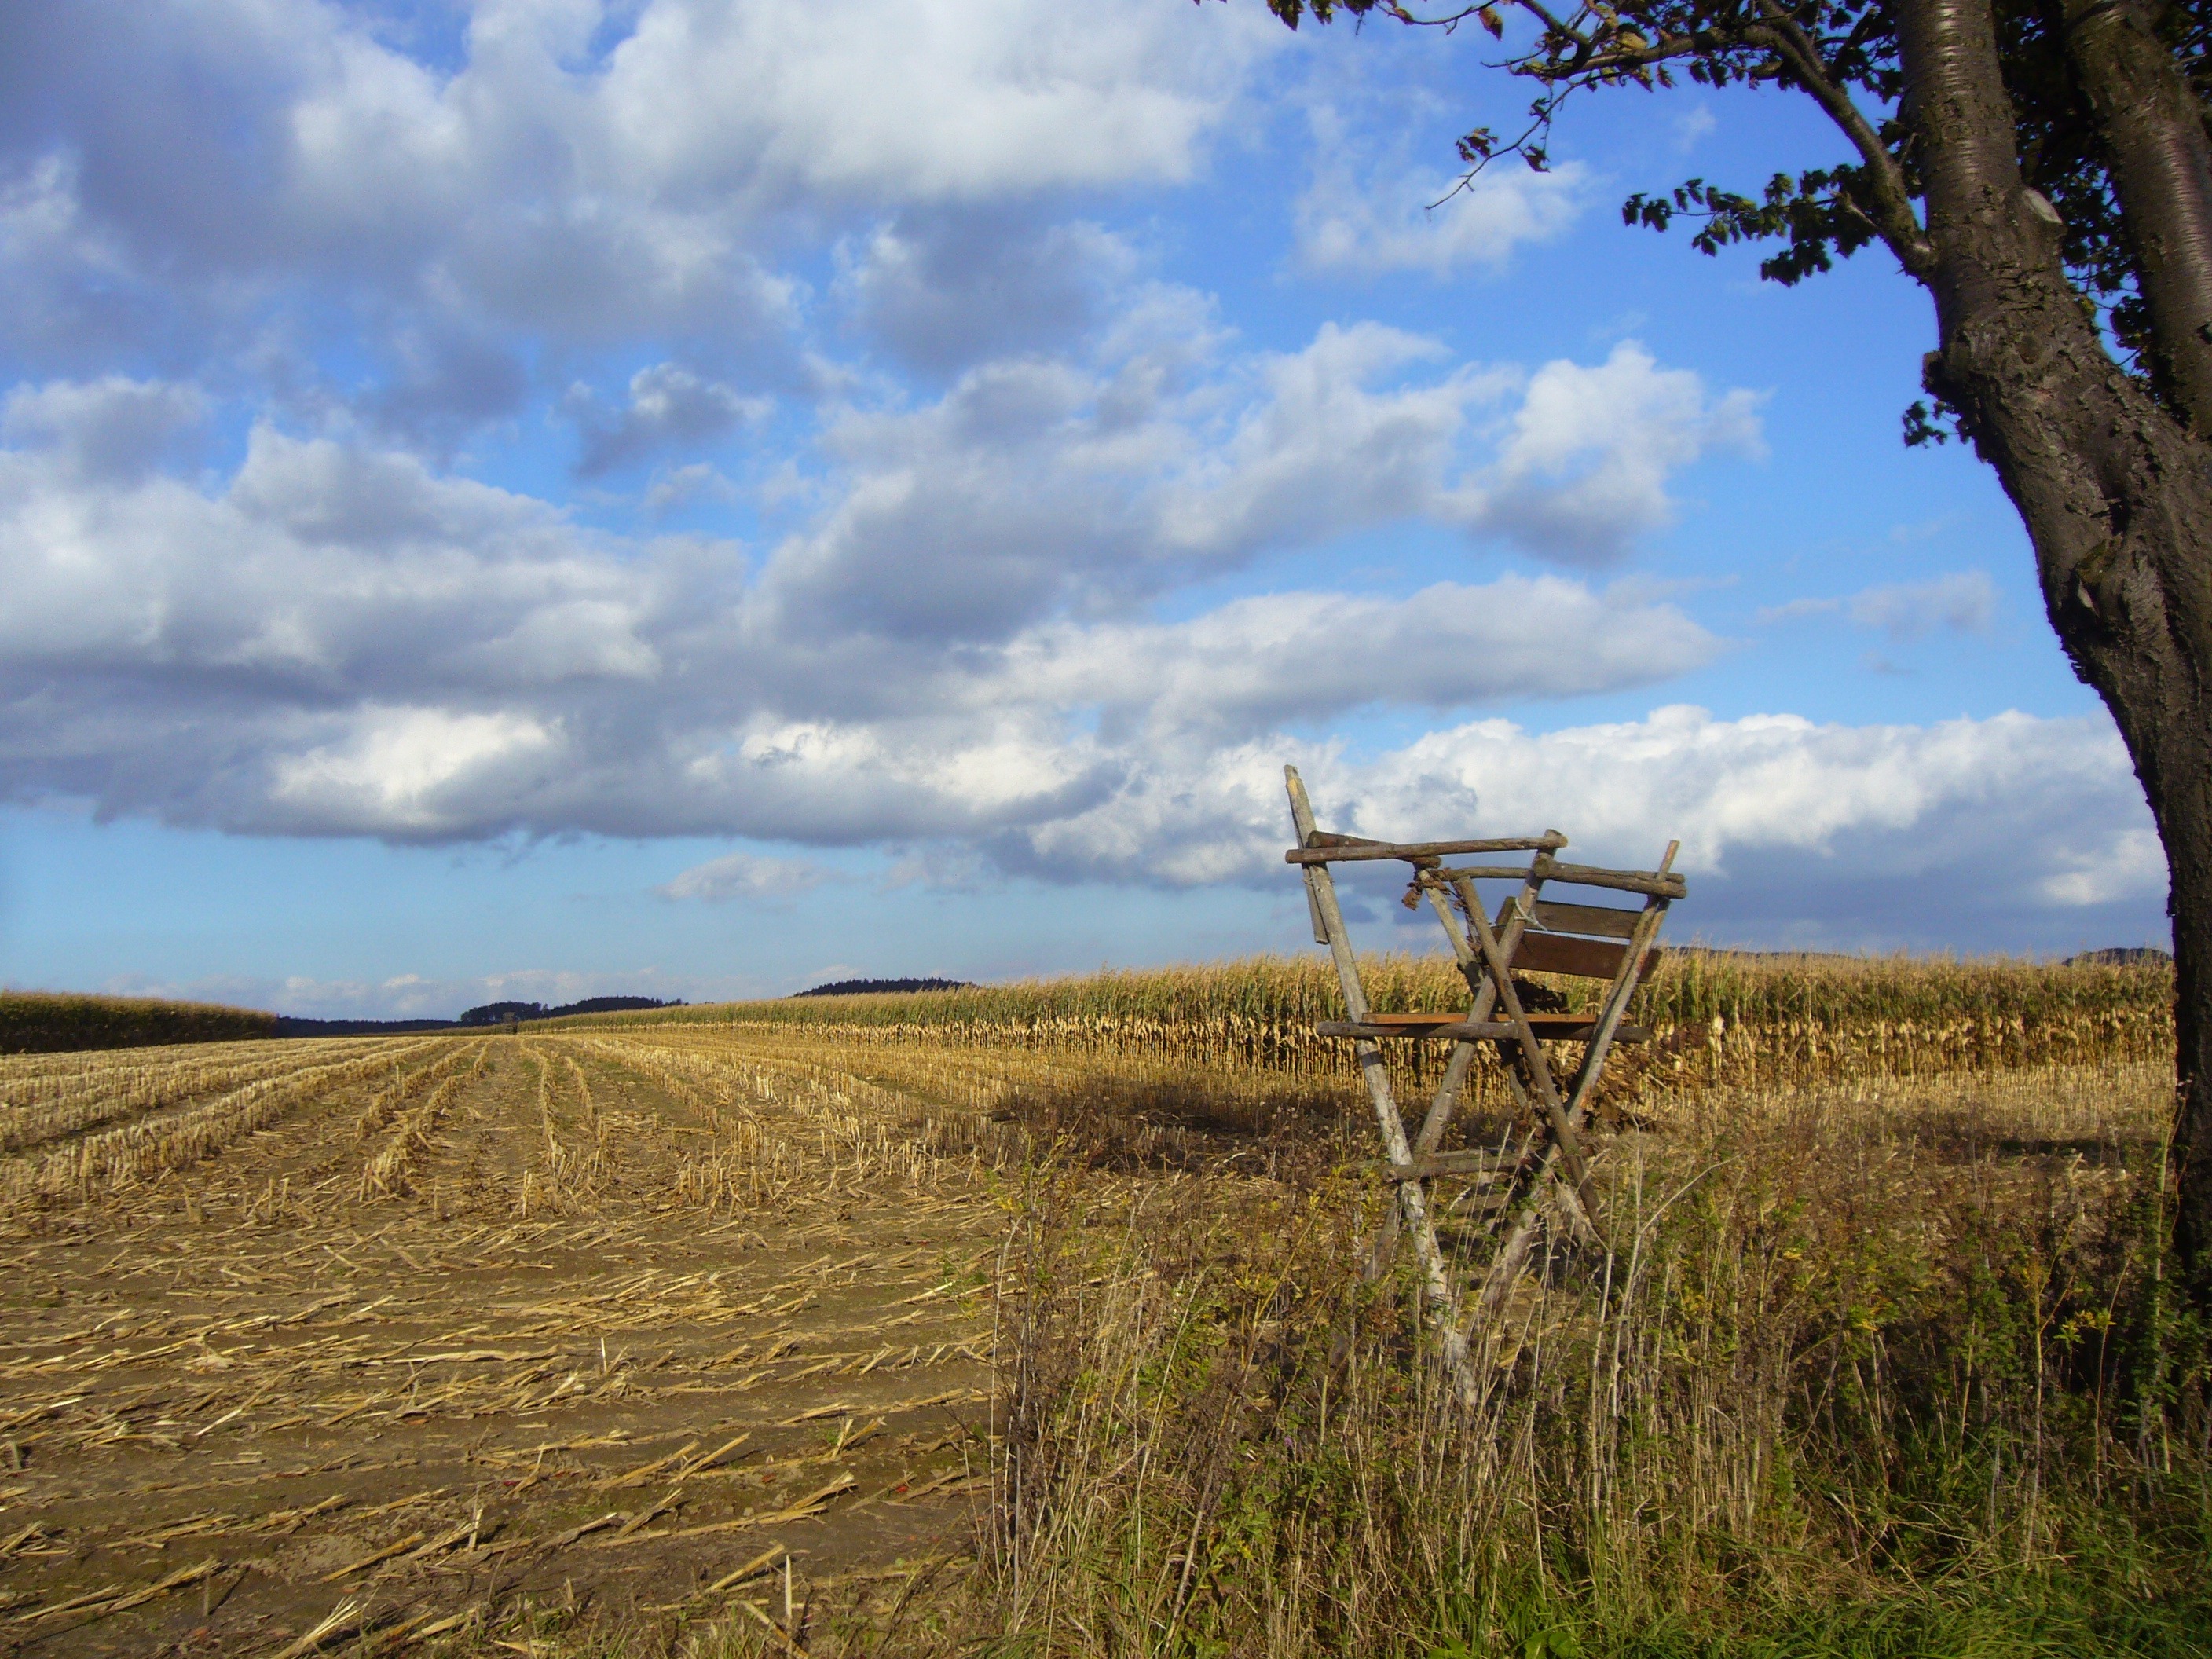
landscape, tree, nature, grass, horizon, wilderness, mountain, cloud, sky, field, meadow, prairie, hill, wind, crop, agriculture, plain, fields, grassland, wetland, cornfield, habitat, ecosystem, harvested, steppe, rural area, natural environment, grass family